Boone Hospital Center

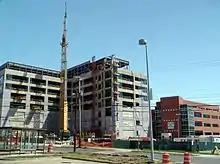
The patient care tower currently under construction

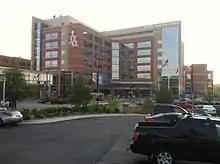
Completed construction and new main entrance

In 2009, the hospital opened the Spine Center, a specialized-care unit on the 5th floor. The facility features 20 private rooms, a room for physical and occupational therapy, a family/relaxation room, a redesigned nurses’ station, and a classroom for pre-operation classes. The project cost $1.8 million and was paid for with hospital operating funds.